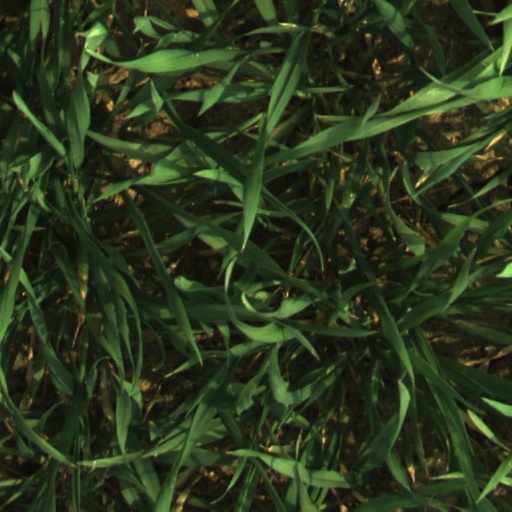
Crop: wheat